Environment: real
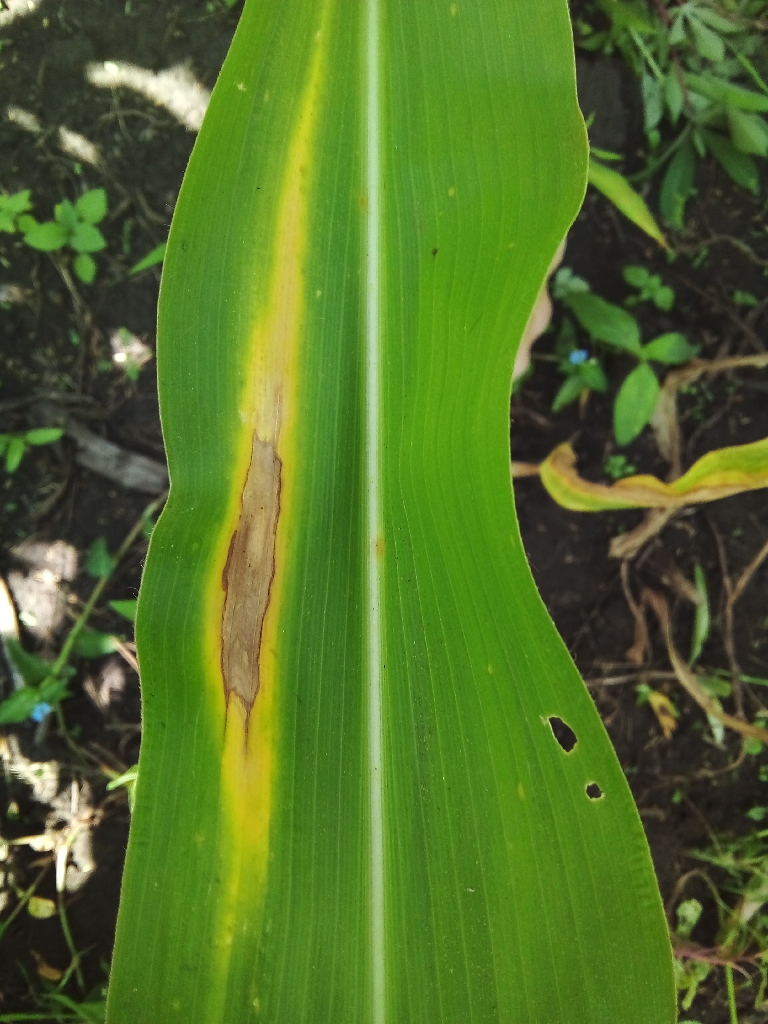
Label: northern_corn_leaf_blight